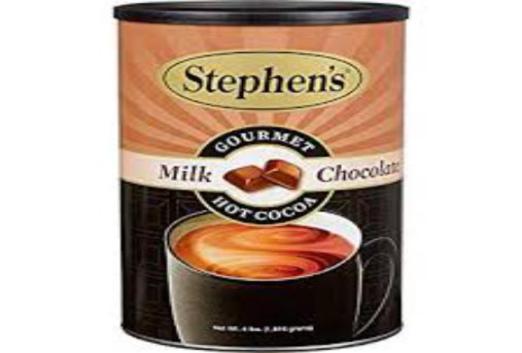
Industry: Food